Orsini bomb

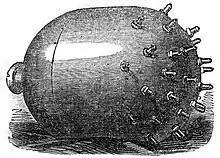
Orsini bomb, 1858.

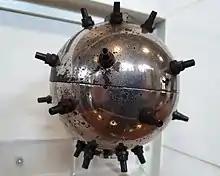
Unexploded Orsini bomb from 1893 on display at MUHBA.

The Orsini bomb was a terrorist improvised explosive device built by and named after Felice Orsini and used as a hand grenade on 14 January 1858 in an unsuccessful attack on Napoleon III. The weapons were somewhat commonly used during a wave of militant anarchist violence in the latter half of the 19th century in Europe, and surplus bombs were also used by the Confederacy during the American Civil War. The design is reminiscent of modern impact fused grenades, such as the Soviet RGO hand grenades. Orsini bombs were designed to remove “the uncertainty of slow burning fused weapons".